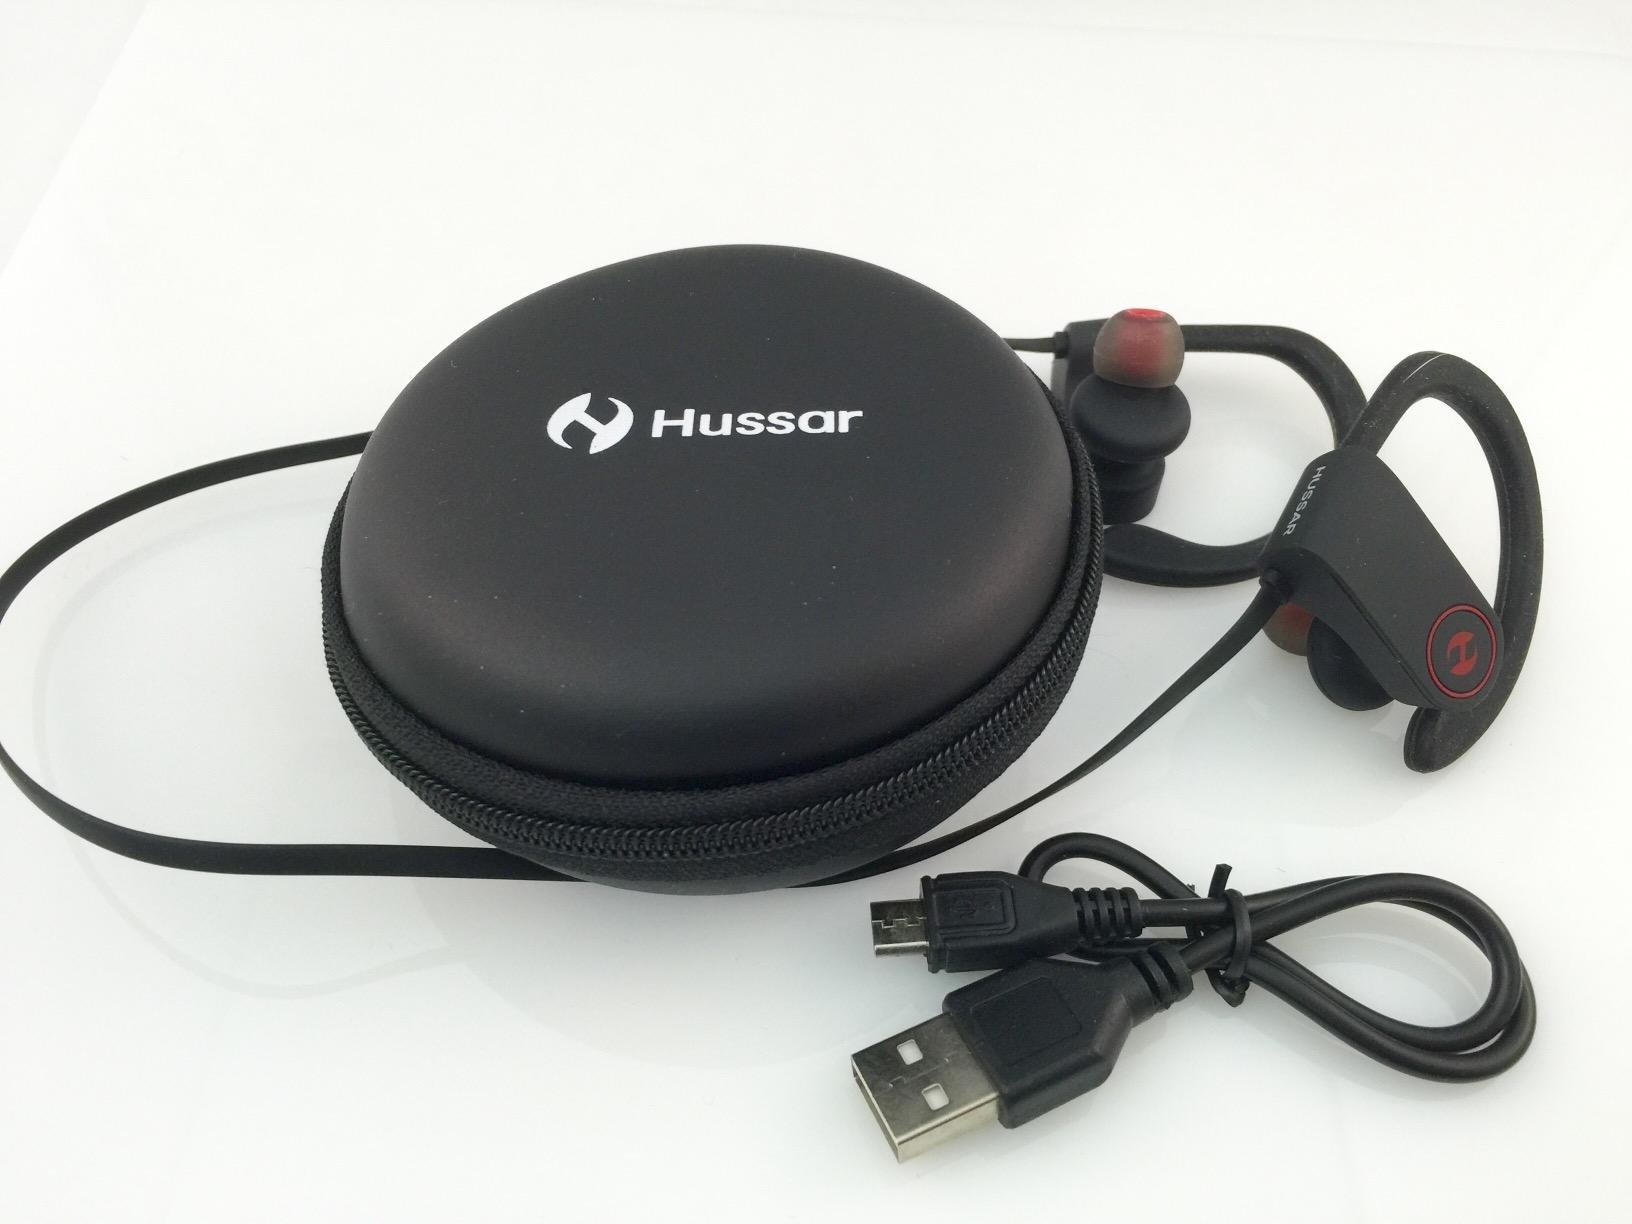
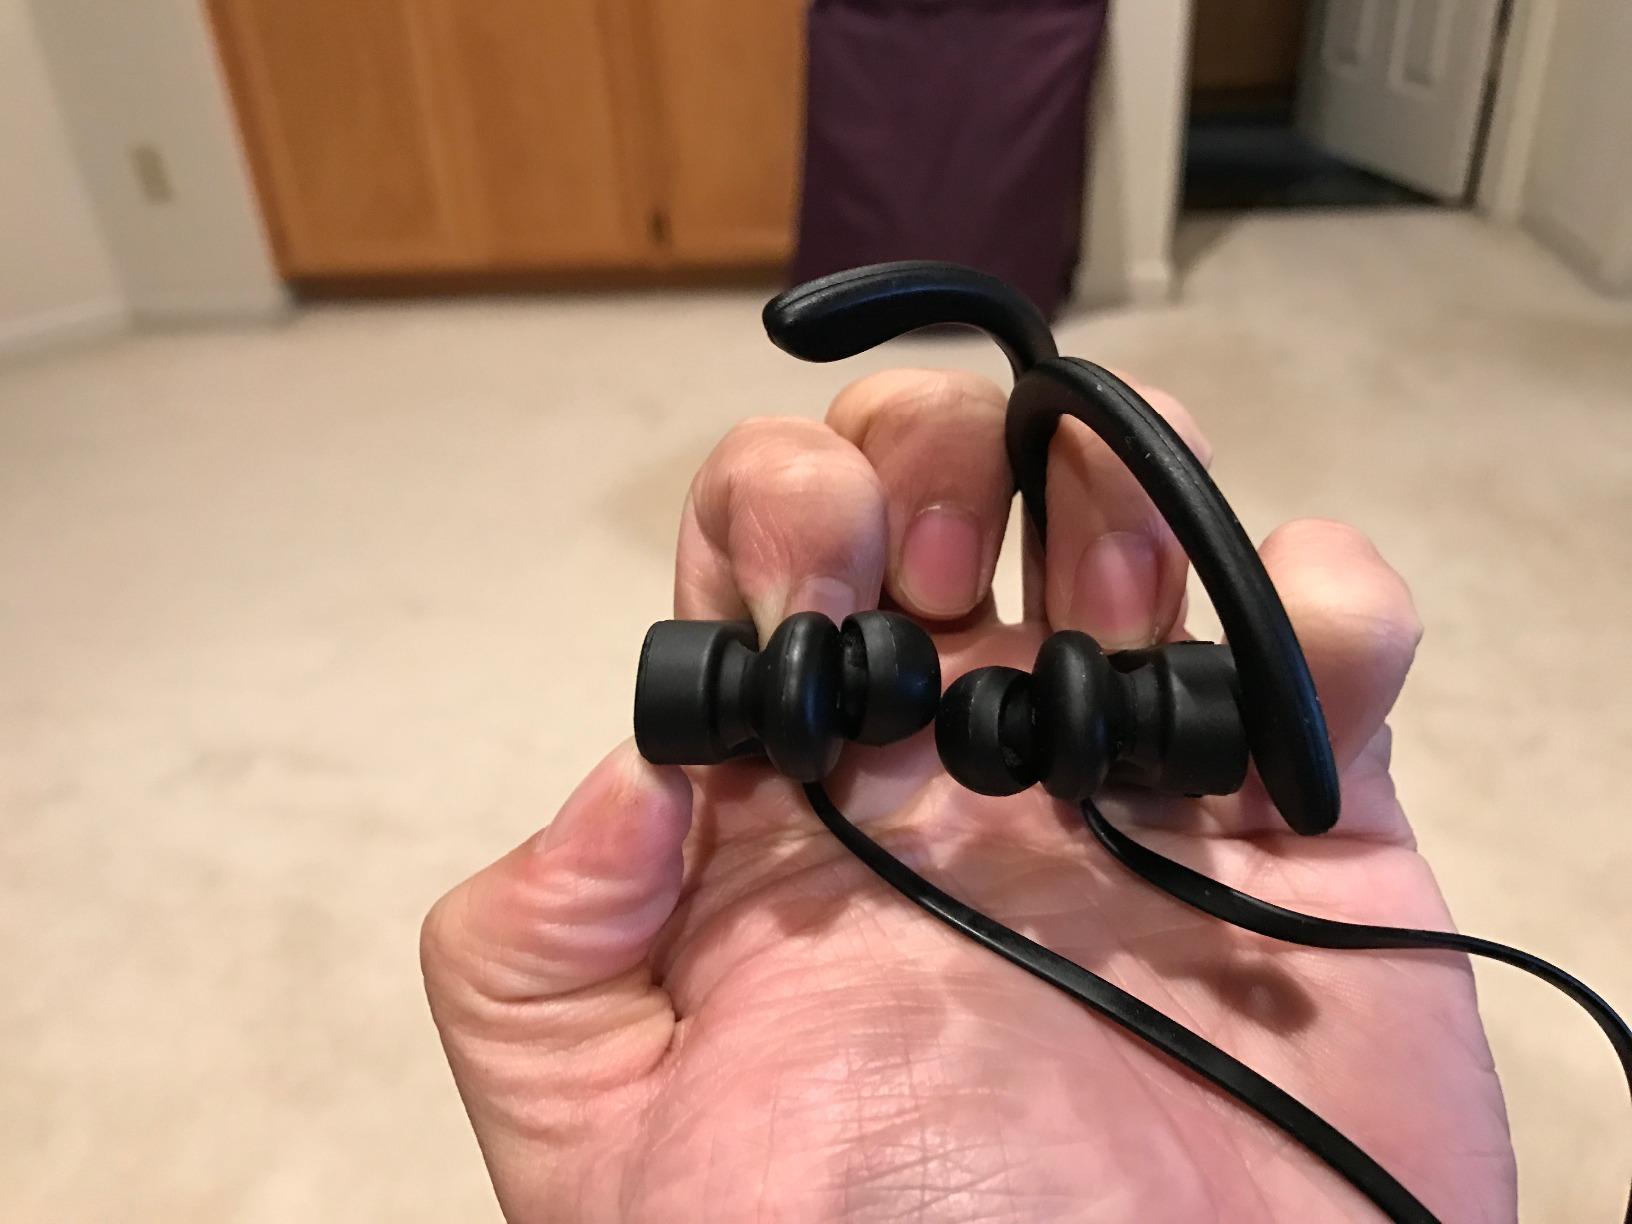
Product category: headphones
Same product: yes